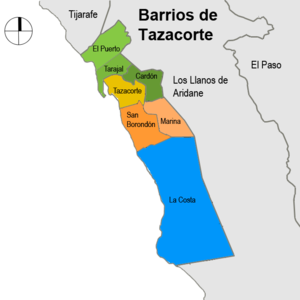
Tazacorte est une commune de la province de Santa Cruz de Tenerife dans la communauté autonome des Îles Canaries en Espagne. Elle est située à l'ouest de l'île de La Palma.